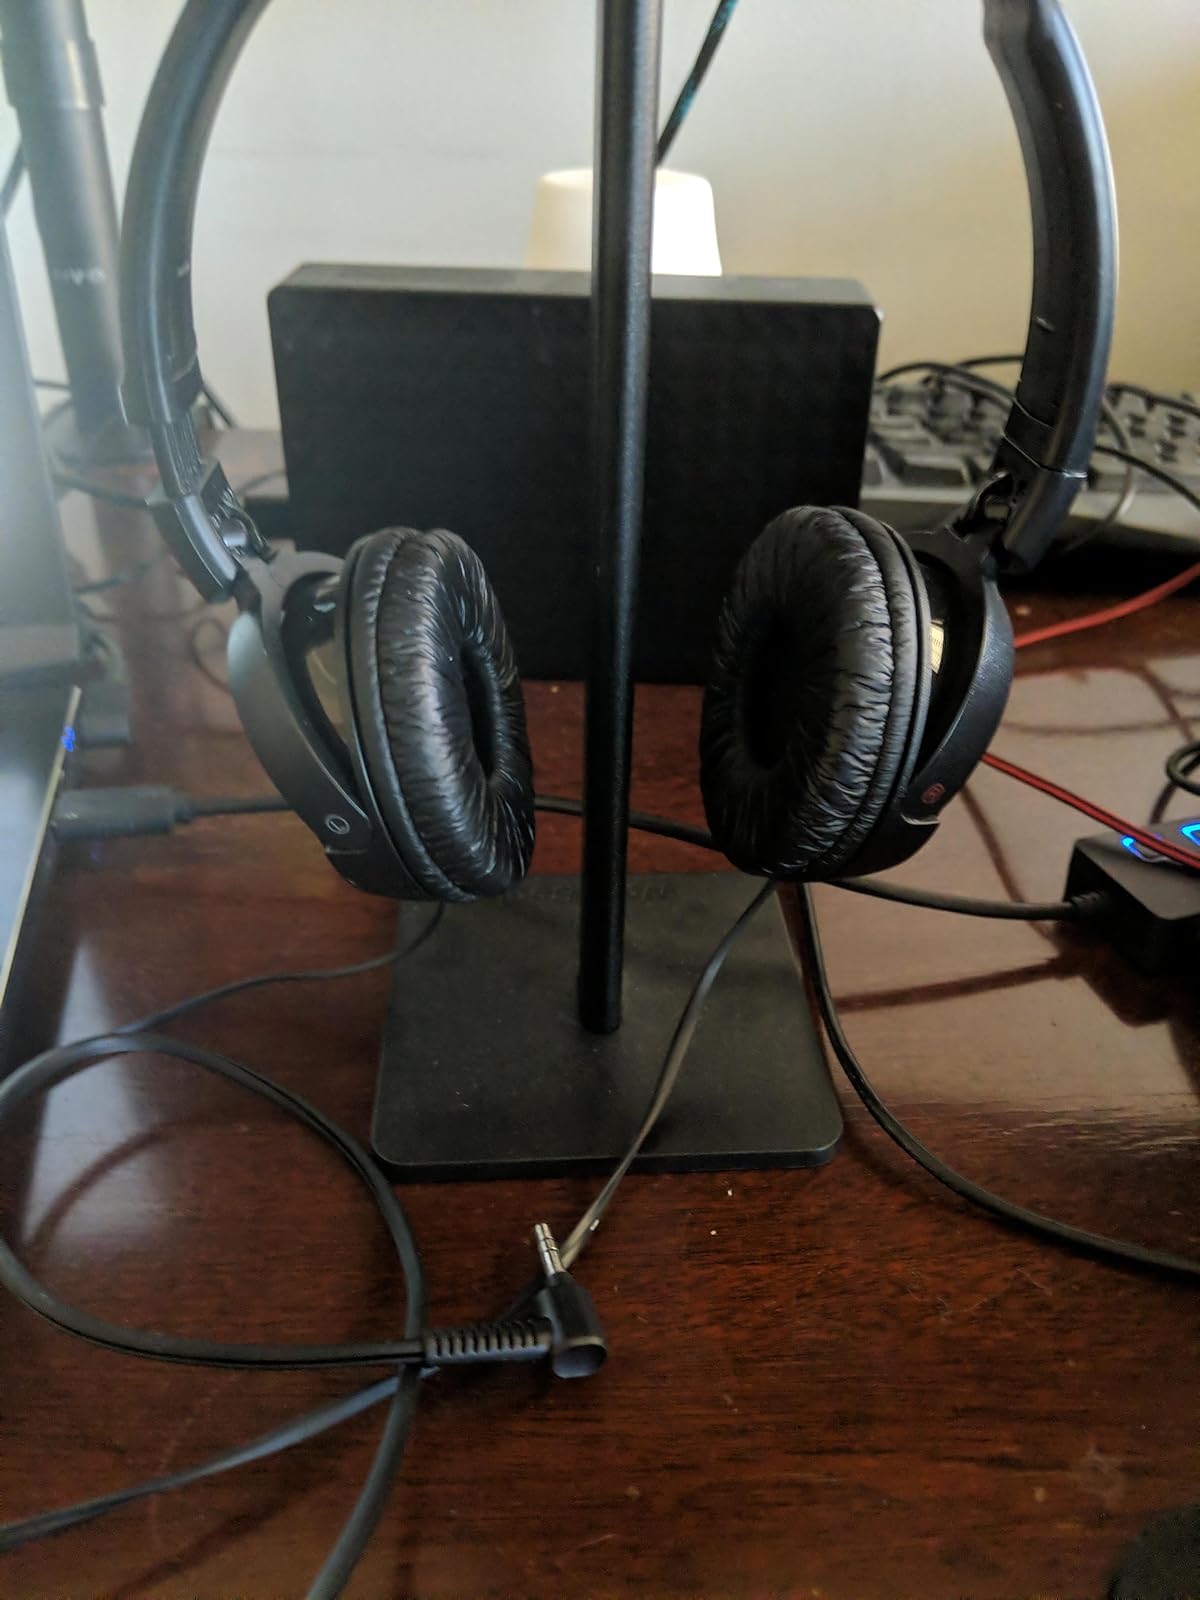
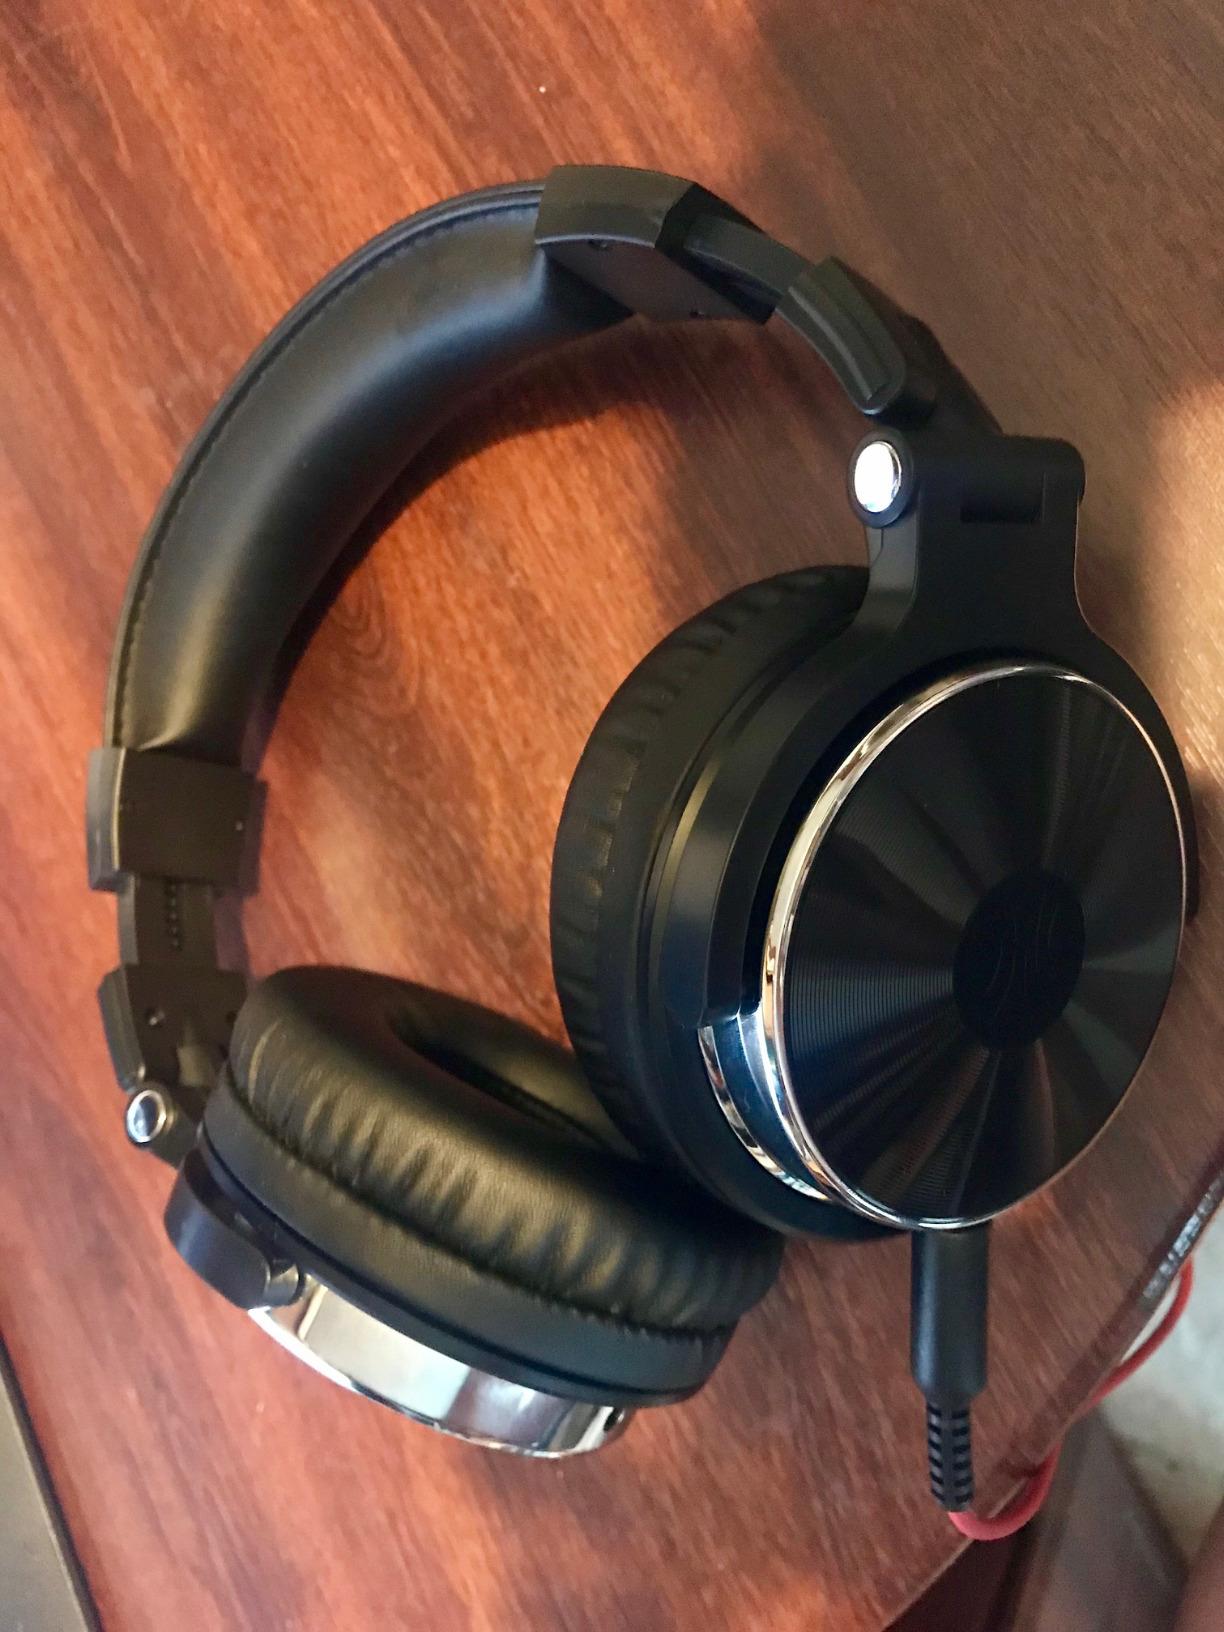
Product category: headphones
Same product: no